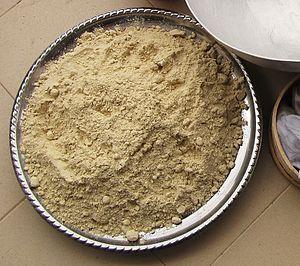
Le soungouf – du wolof sunguf – est une farine de mil utilisée en Afrique de l'Ouest, particulièrement au Sénégal, en milieu wolof ou lébou, pour différentes préparations telles que le lakh, le couscous thiéré, la sauce mboum ou le rouy, une sorte de porridge donné aux jeunes enfants, en tant que « bouillon de sevrage ». On lui prête également des vertus thérapeutiques, voire magiques.